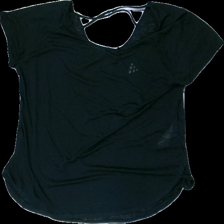
View: front
Type: Training top
Category: Ladies
Brand: Craft
Colors: Black
Material: 100% polyester
Cut: Regular, C-collar
Size: M
Season: All
Price range: 50-100
Recommended usage: Reuse
Description: sporty black t-shirt